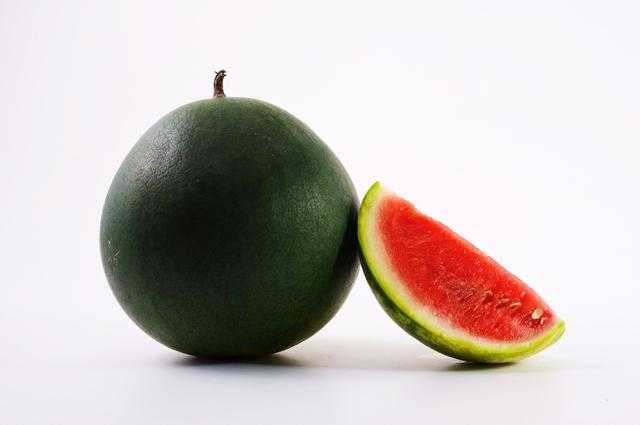
Label: Watermelon